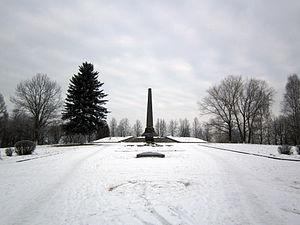
Maly Trostenets est un petit village situé à 12 km au sud-est de Minsk en Biélorussie, où furent exterminées entre 40 000 et 60 000 personnes, pour la plupart juives, entre mai 1942 et juin 1944.